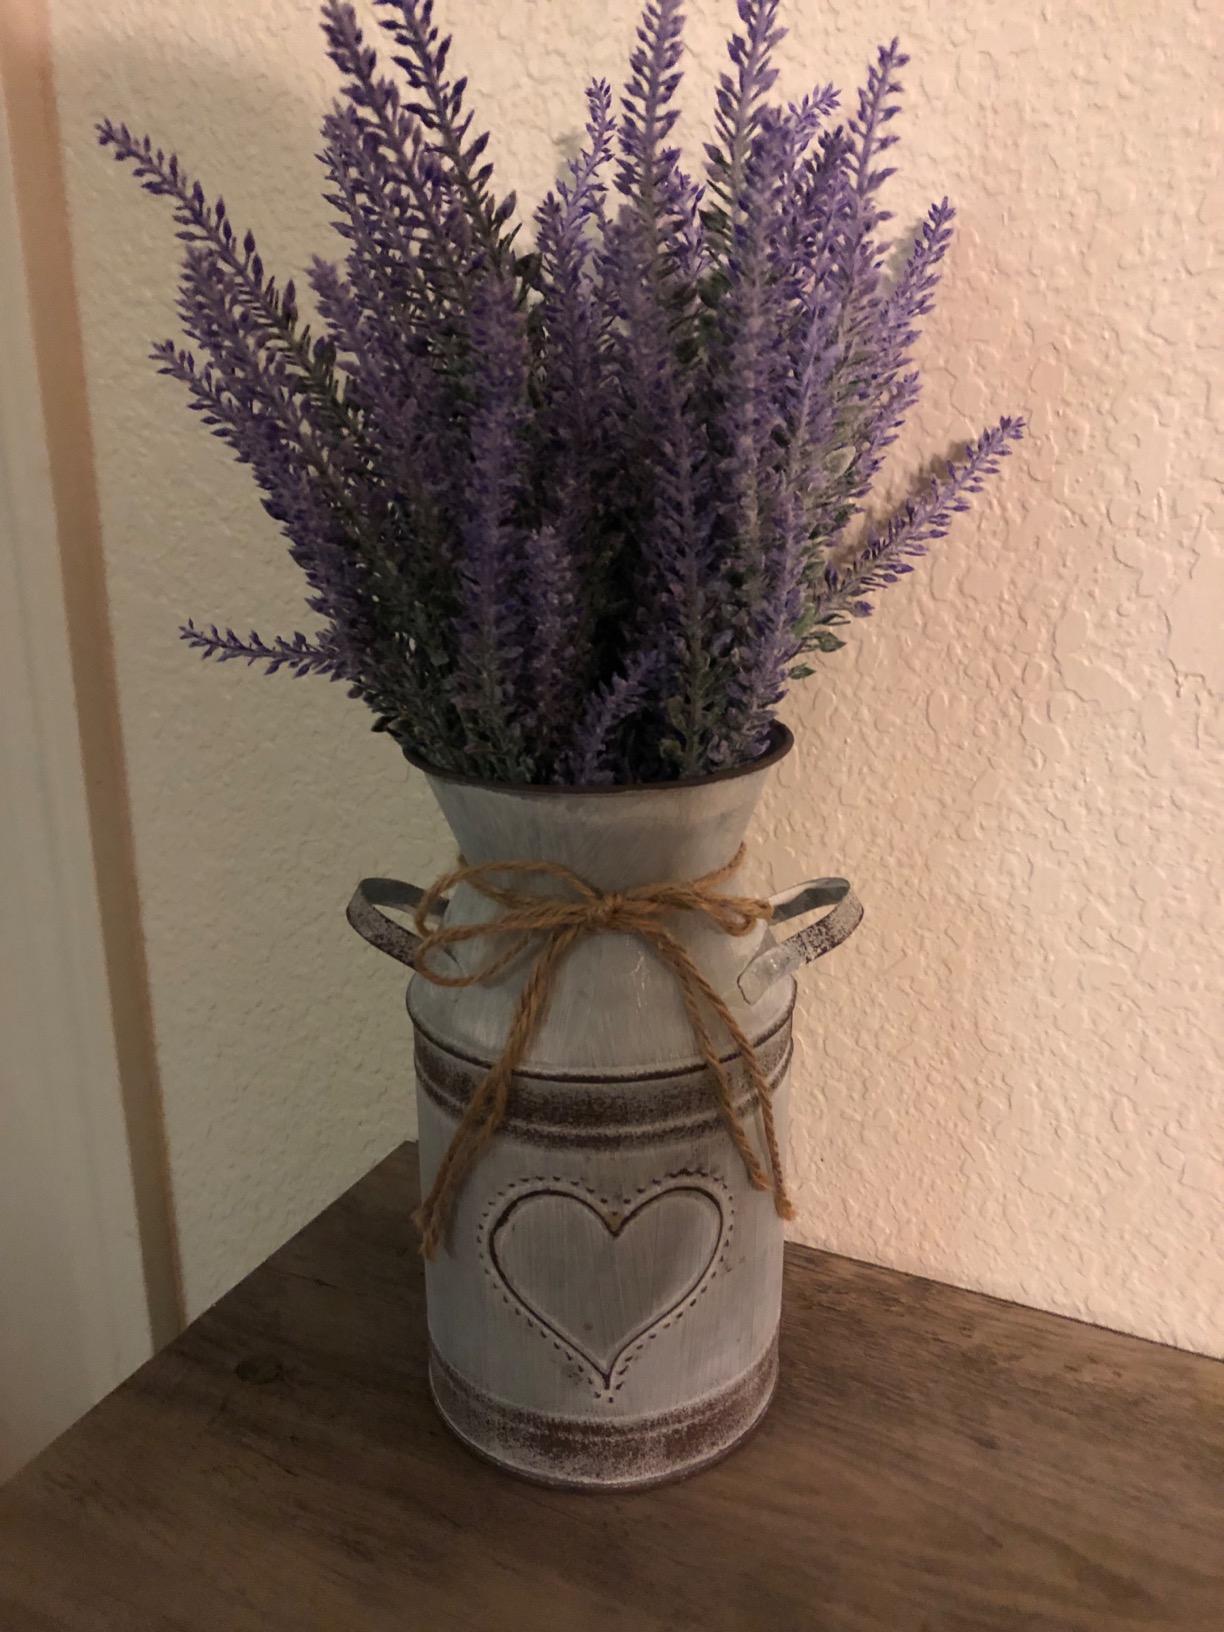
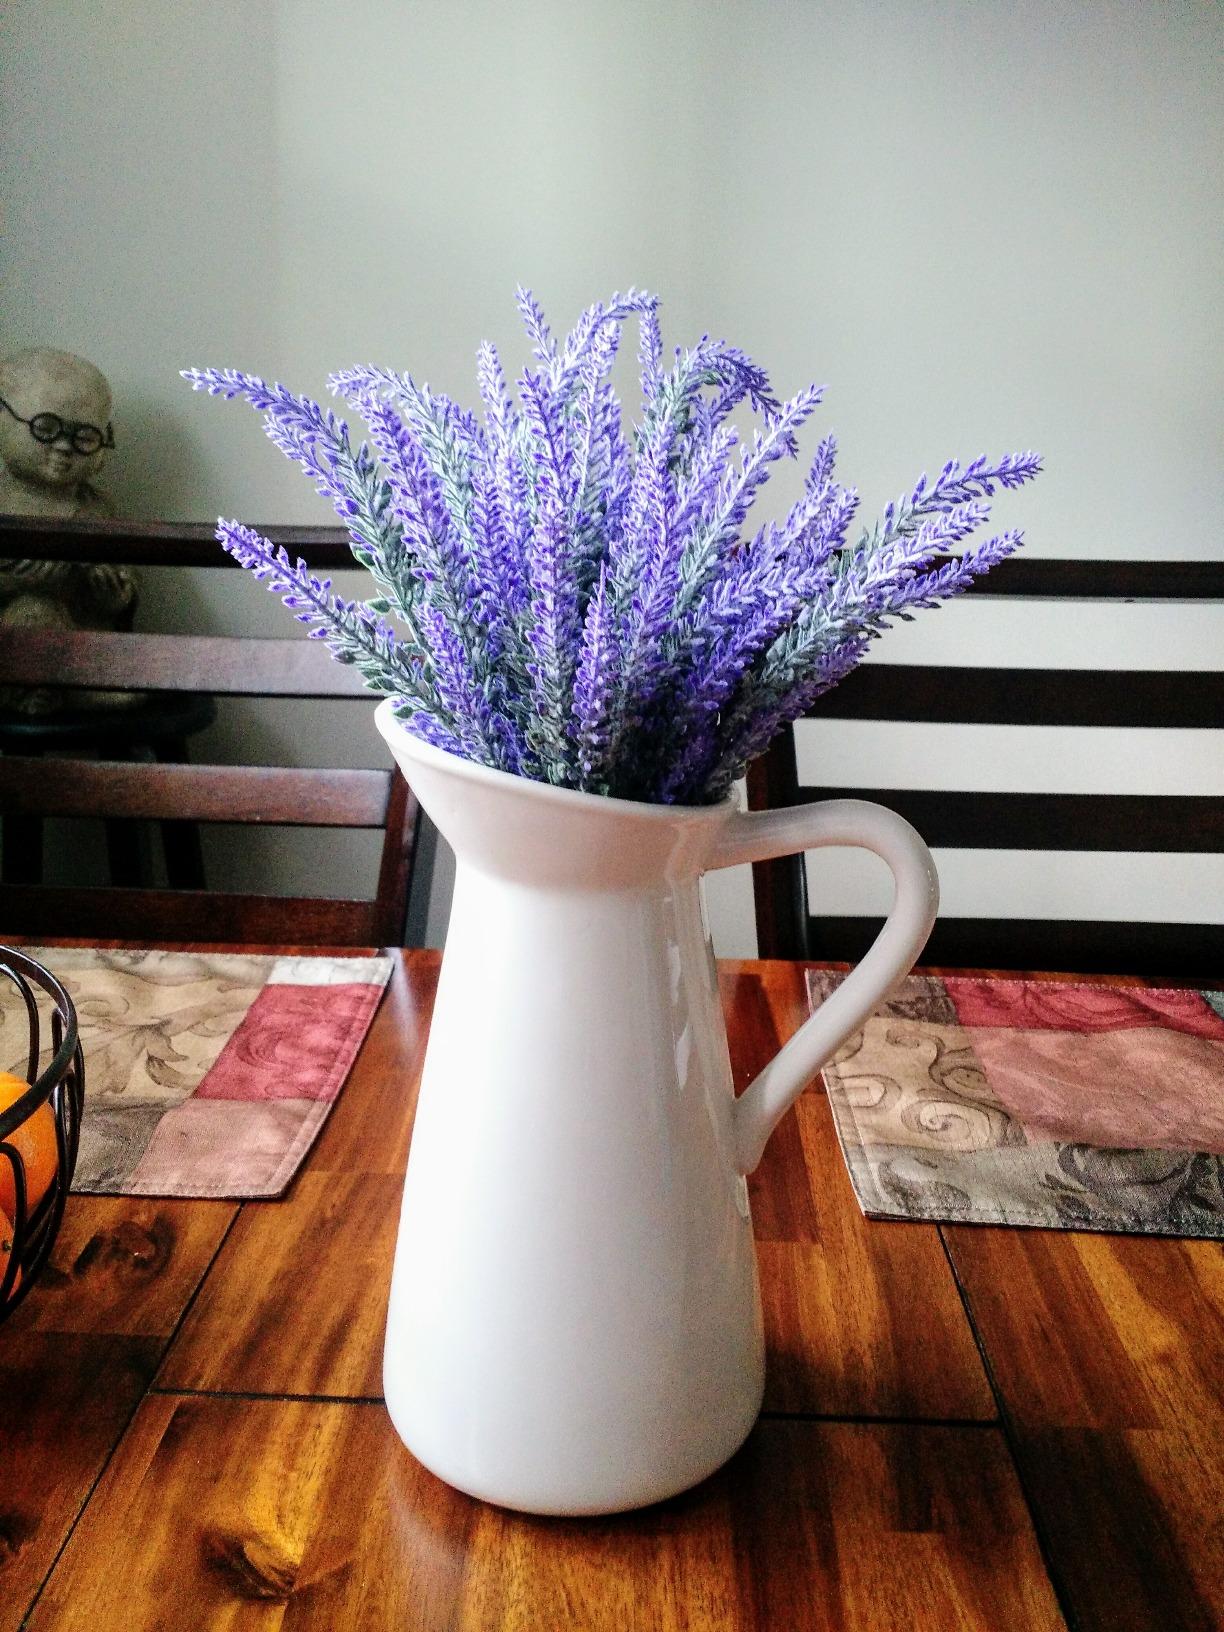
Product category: vase
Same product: no